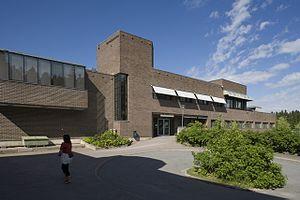
Varissuo est un quartier de Turku en Finlande.